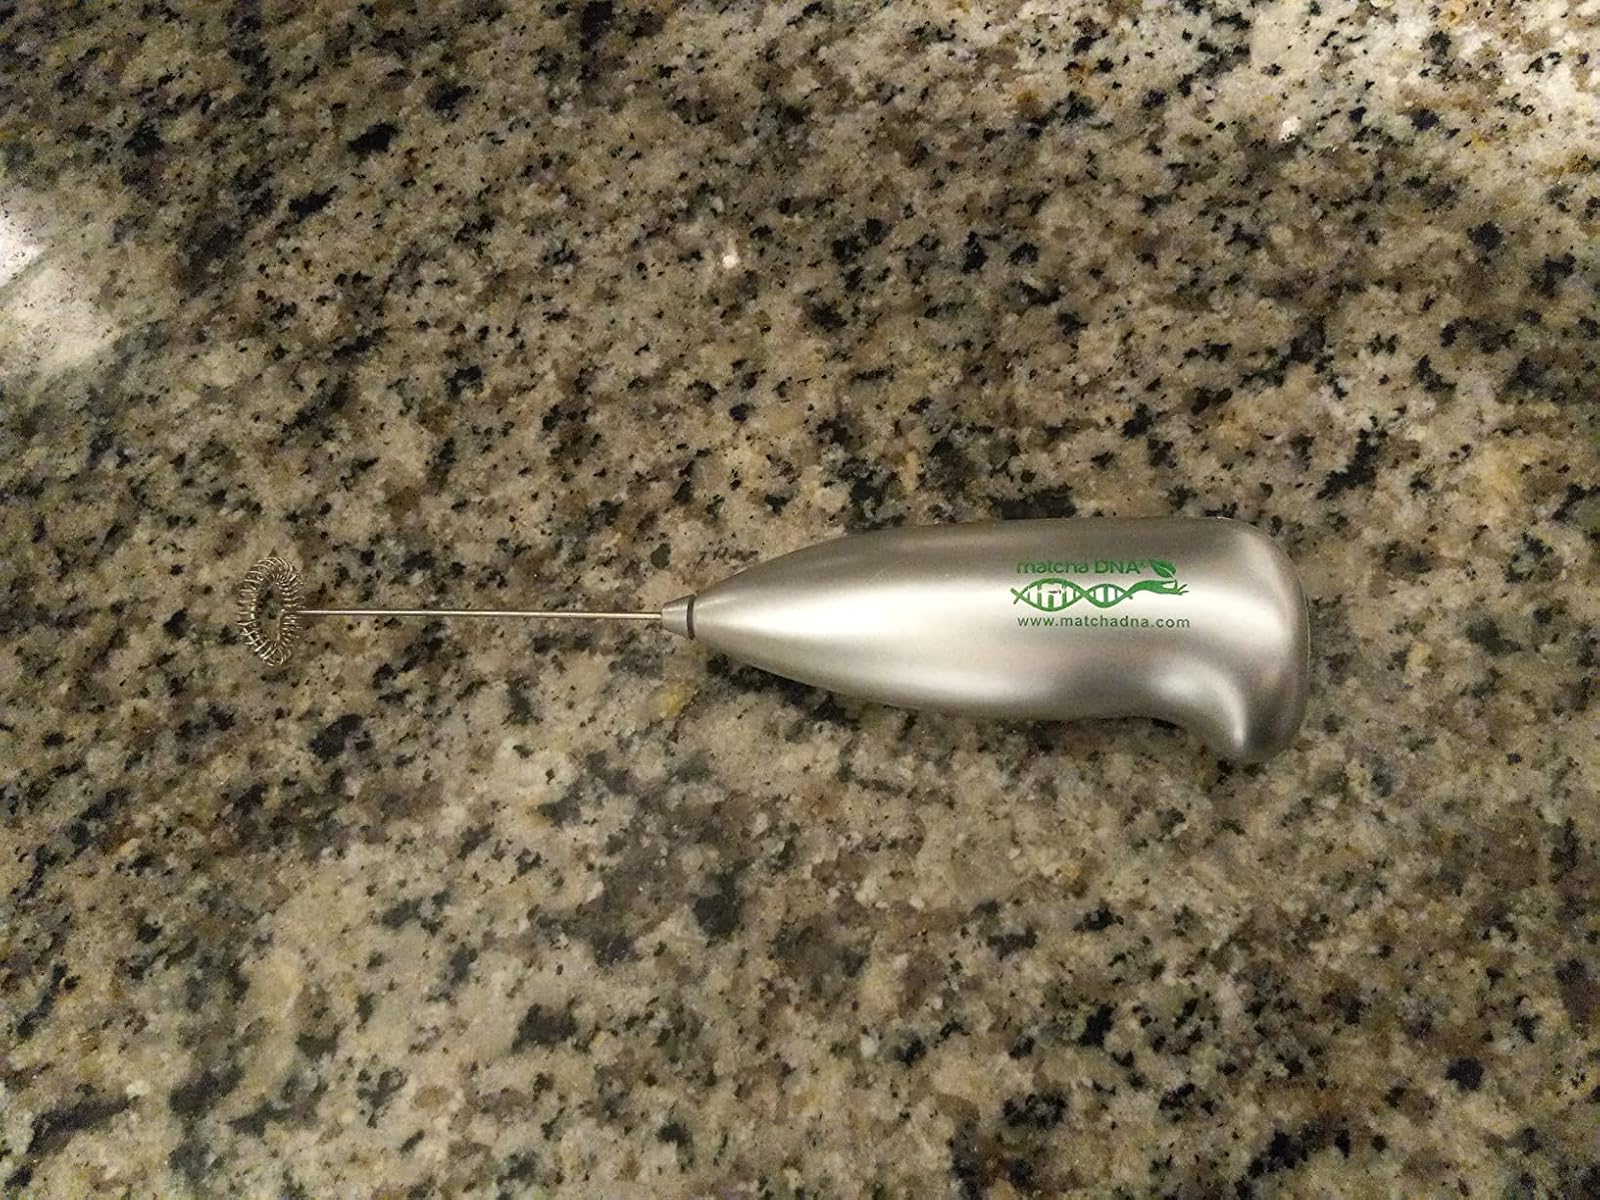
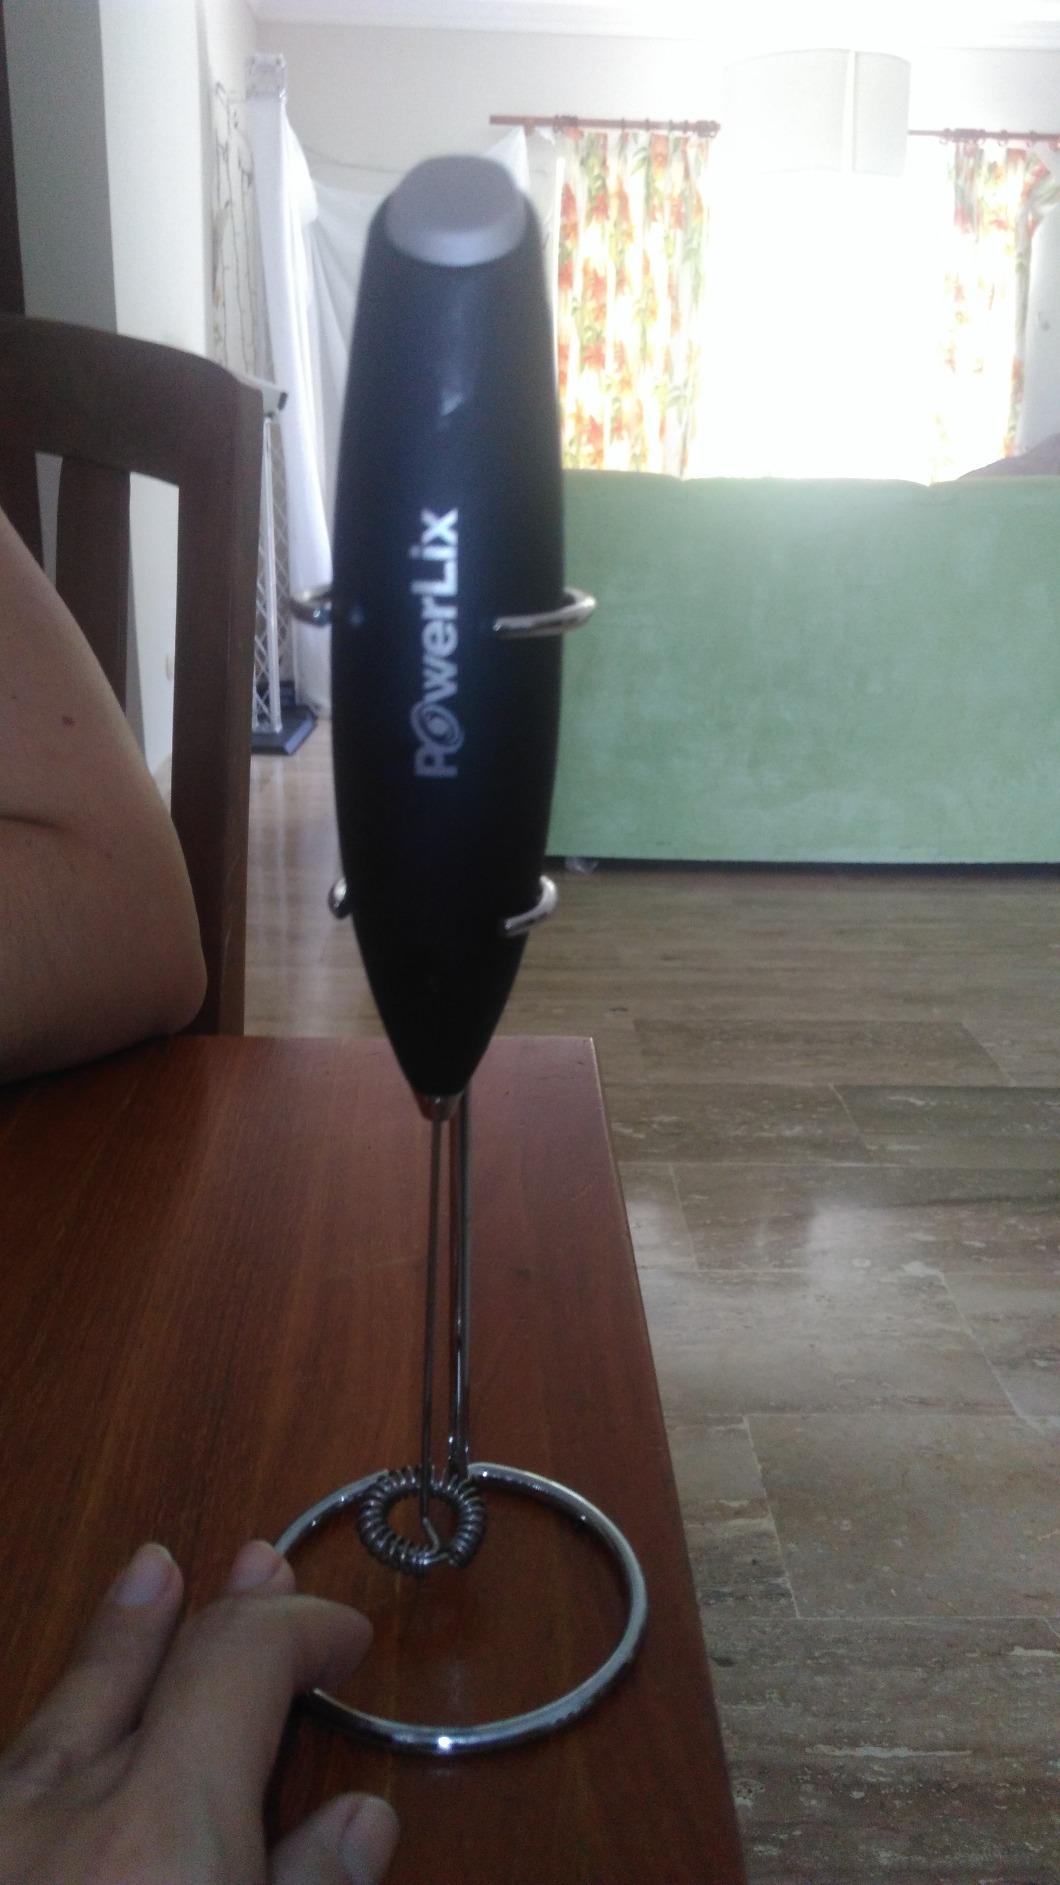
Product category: items_mixer
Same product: no